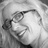
Emotion: happy